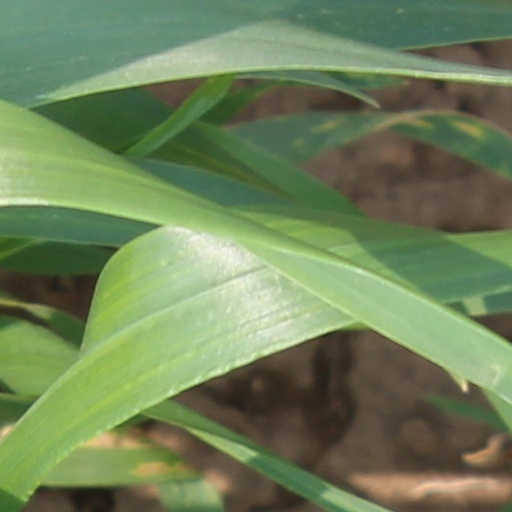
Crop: wheat